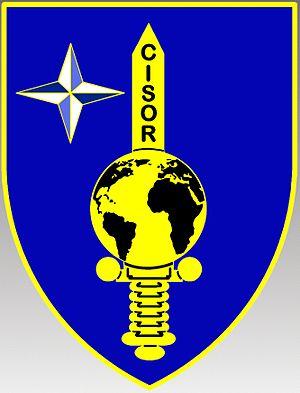
Logo de la Confédération Interalliée des Sous-Officiers de Réserve (CISOR), créé par l'Italy en 2013
La Confédération Interalliée des Sous-Officiers de Réserve, jusqu'en 2013 Association Européenne des Sous-Officiers de Réserve, est l'organisation faîtière des associations nationales des sous-officiers de réserve des pays de l'OTAN et au-delà. La CISOR compte, aujourd’hui, 13 pays membres. La Belgique assume actuellement la présidence. Cette association, à caractère non politique et sans but lucratif, a été fondée le 1ᵉʳ juin 1963.